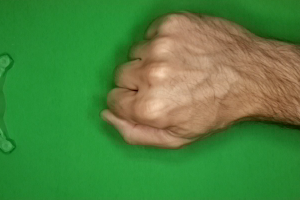
Label: rock